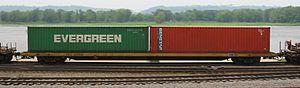
Le wagon plat est le type le plus simple de wagon de marchandises.